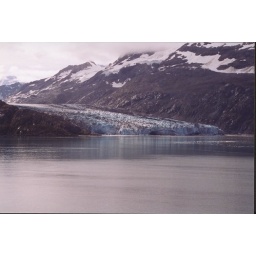
this glacier has a small river running underneath it.